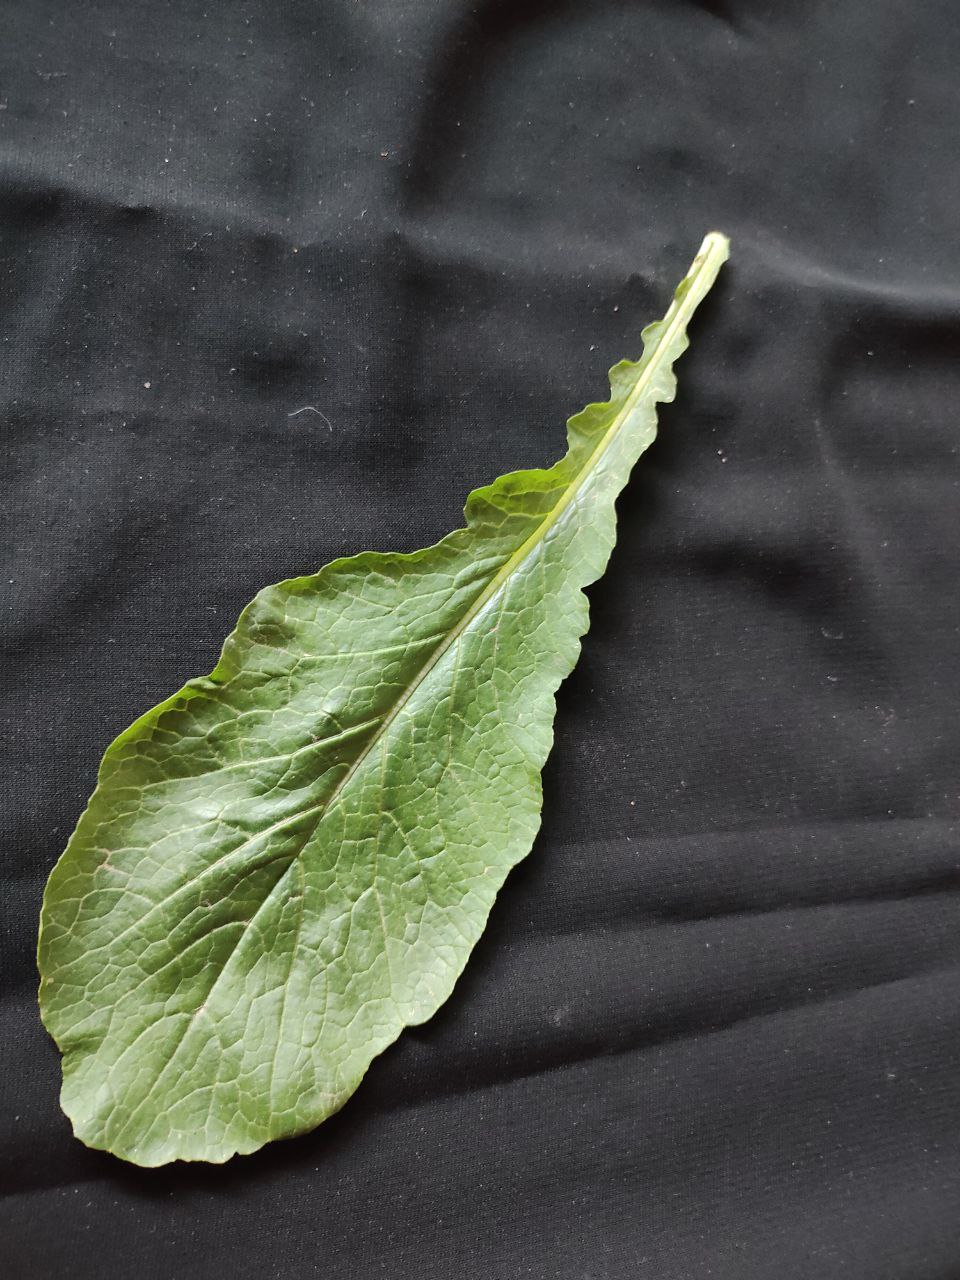
Label: Fresh leaf